Erhard Frederiksen

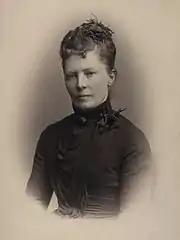
Sigrid Frederiksen

As a young student in Copenhagen, Frederiksen moved in the highest intellectual circles. He was a frequent visitor in the homes of prominent cultural and political figures such as Ditlev Gothard Monrad, Carl Ploug, Niels Laurits Høyen and Constantin Hansen.